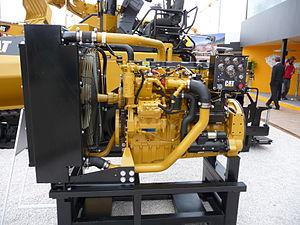
Le terme « moteur à combustion et explosion » désigne tout type de moteur à combustion interne à pistons alternatifs ou rotatifs, Diesel ou à allumage commandé dans lesquels les gaz brûlent avec un front de flamme dont la vitesse est, normalement, inférieure à celle du son.